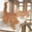
Label: cat